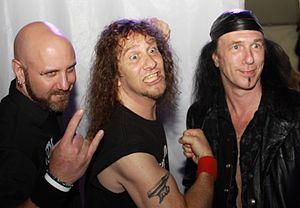
Anvil est un groupe de heavy metal canadien, originaire de Toronto, en Ontario. Il est aussi considéré comme l'un des groupes ayant joué un rôle plus ou moins important dans le développement du speed metal. La chanson Bedroom Game, sur l'album Hard' n' Heavy, paru en 1981, serait considérée comme l'une des premières chansons de speed metal au monde. En 1982, Metal on metal fait directement référence au metal en redondance avec le nom même du groupe. Chaque pochette d'album représente une enclume peinte par Robb Reiner, le batteur. Steve Kudlow jouera toute sa carrière sur une Gibson Flying V.